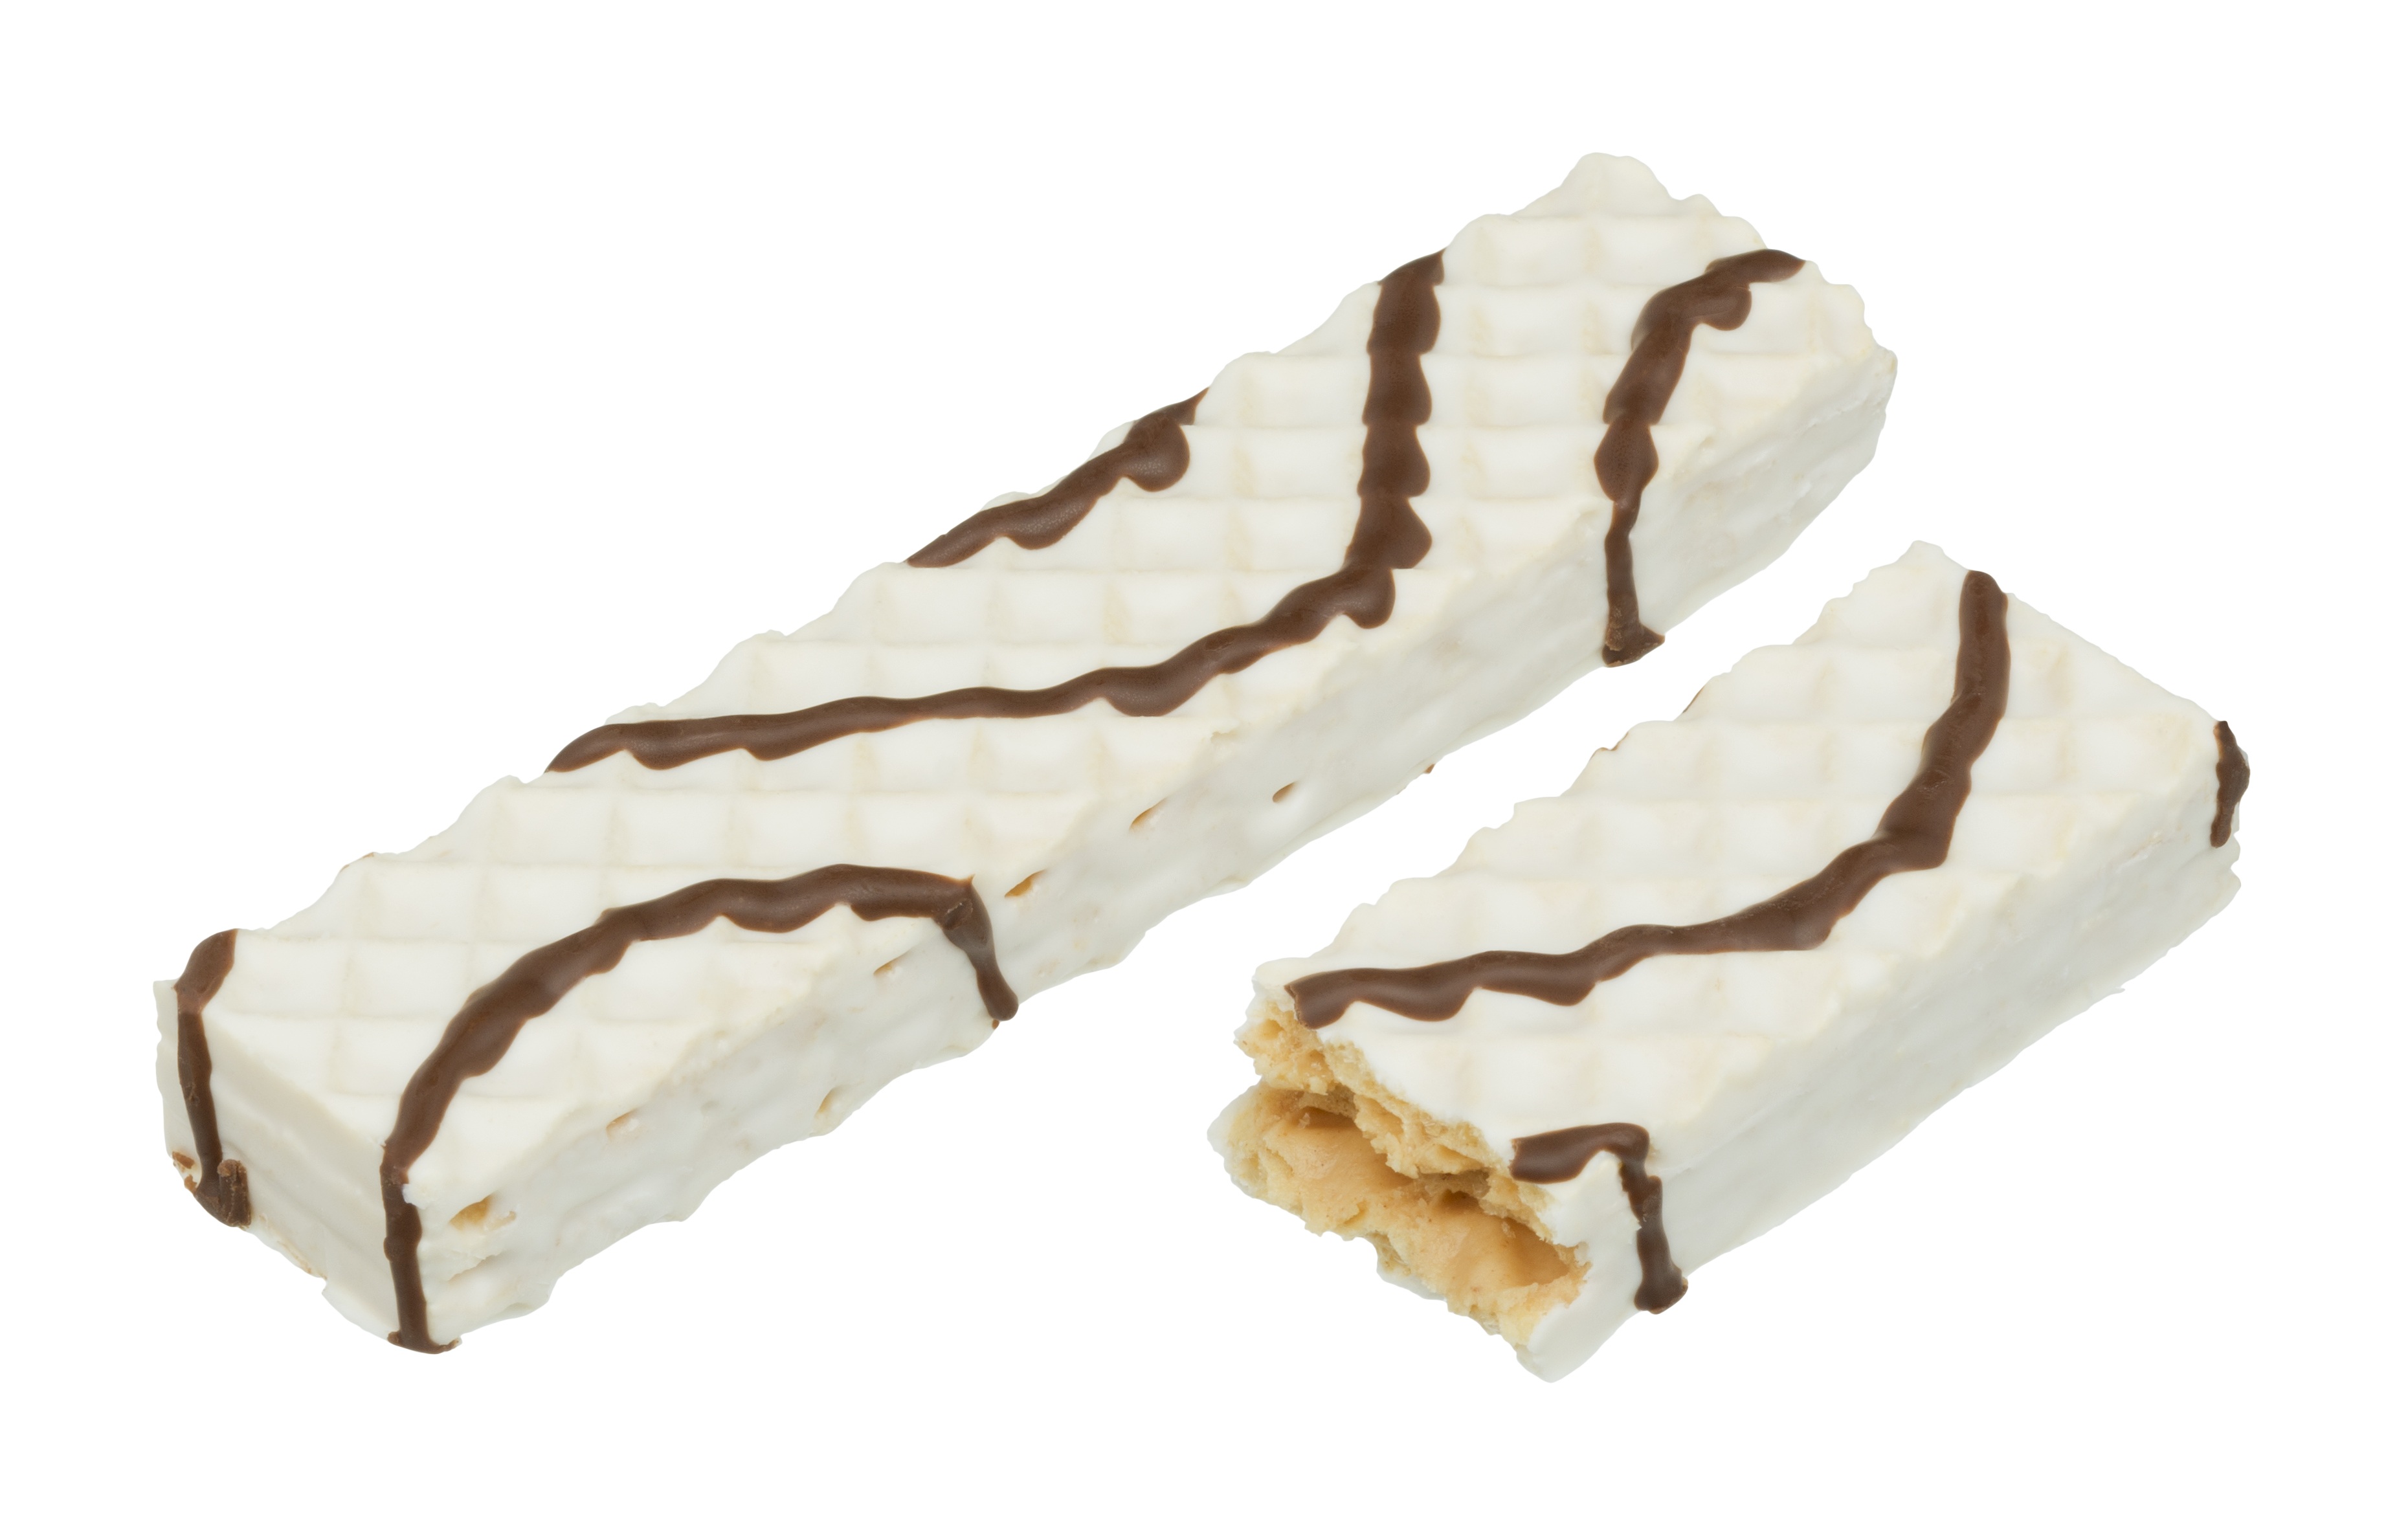
dish, food, produce, dessert, eat, cuisine, zebra, bars, diet, confectionery, flavor, nutty, animal fat, little debbie